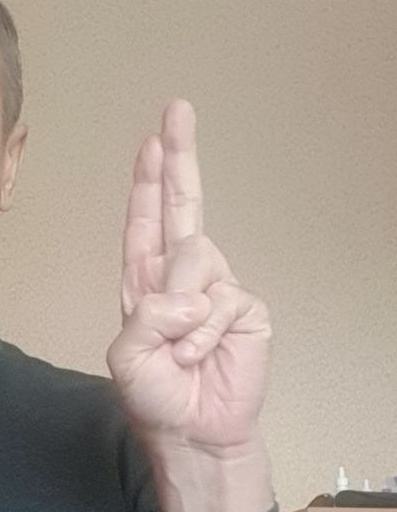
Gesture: two_up